Strange Angel

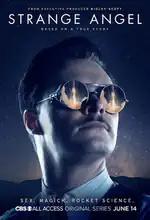
Promotional poster featuring Jack Reynor as Jack Parsons.

On October 15, 2014, it was reported that Mark Heyman was writing a television series adaptation of "Strange Angel: The Otherworldly Life of Rocket Scientist John Whiteside Parsons" by George Pendle for AMC. The series was set to be produced by Ridley Scott and his Scott Free Productions through their first-look deal at the network. By 2016, the series had advanced as far as setting up a writers room and producing multiple scripts for series consideration. AMC ultimately did not proceed with the production.